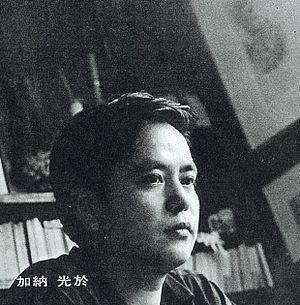
Kanō Mitsuo
Kanō Mitsuo est un graveur et illustrateur japonais du XXᵉ siècle, né en 1933 à Tokyo.